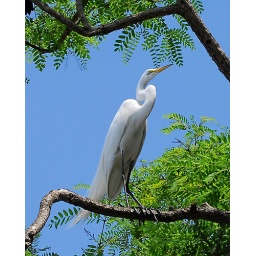
Another bird we spotted in a tree while at the Magic Kingdom.